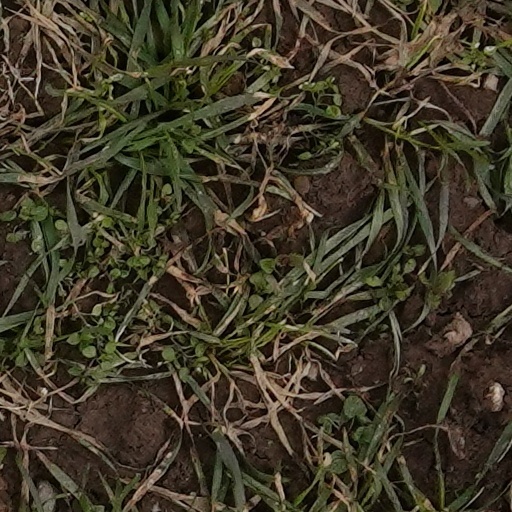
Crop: wheat